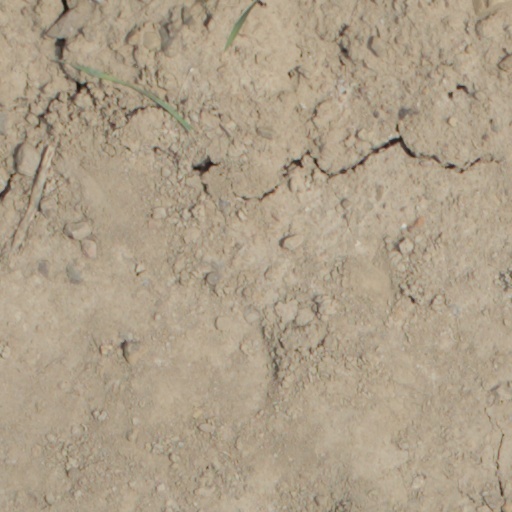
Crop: wheat